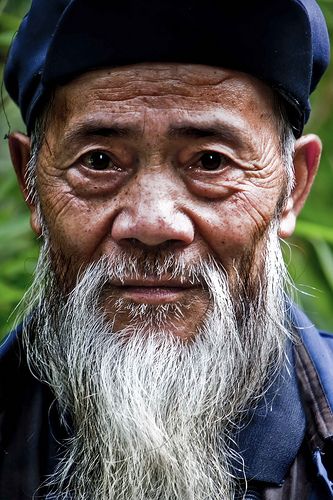
Gender: men